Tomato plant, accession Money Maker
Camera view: tilt-top (135 deg); turntable rotation: 150 degrees
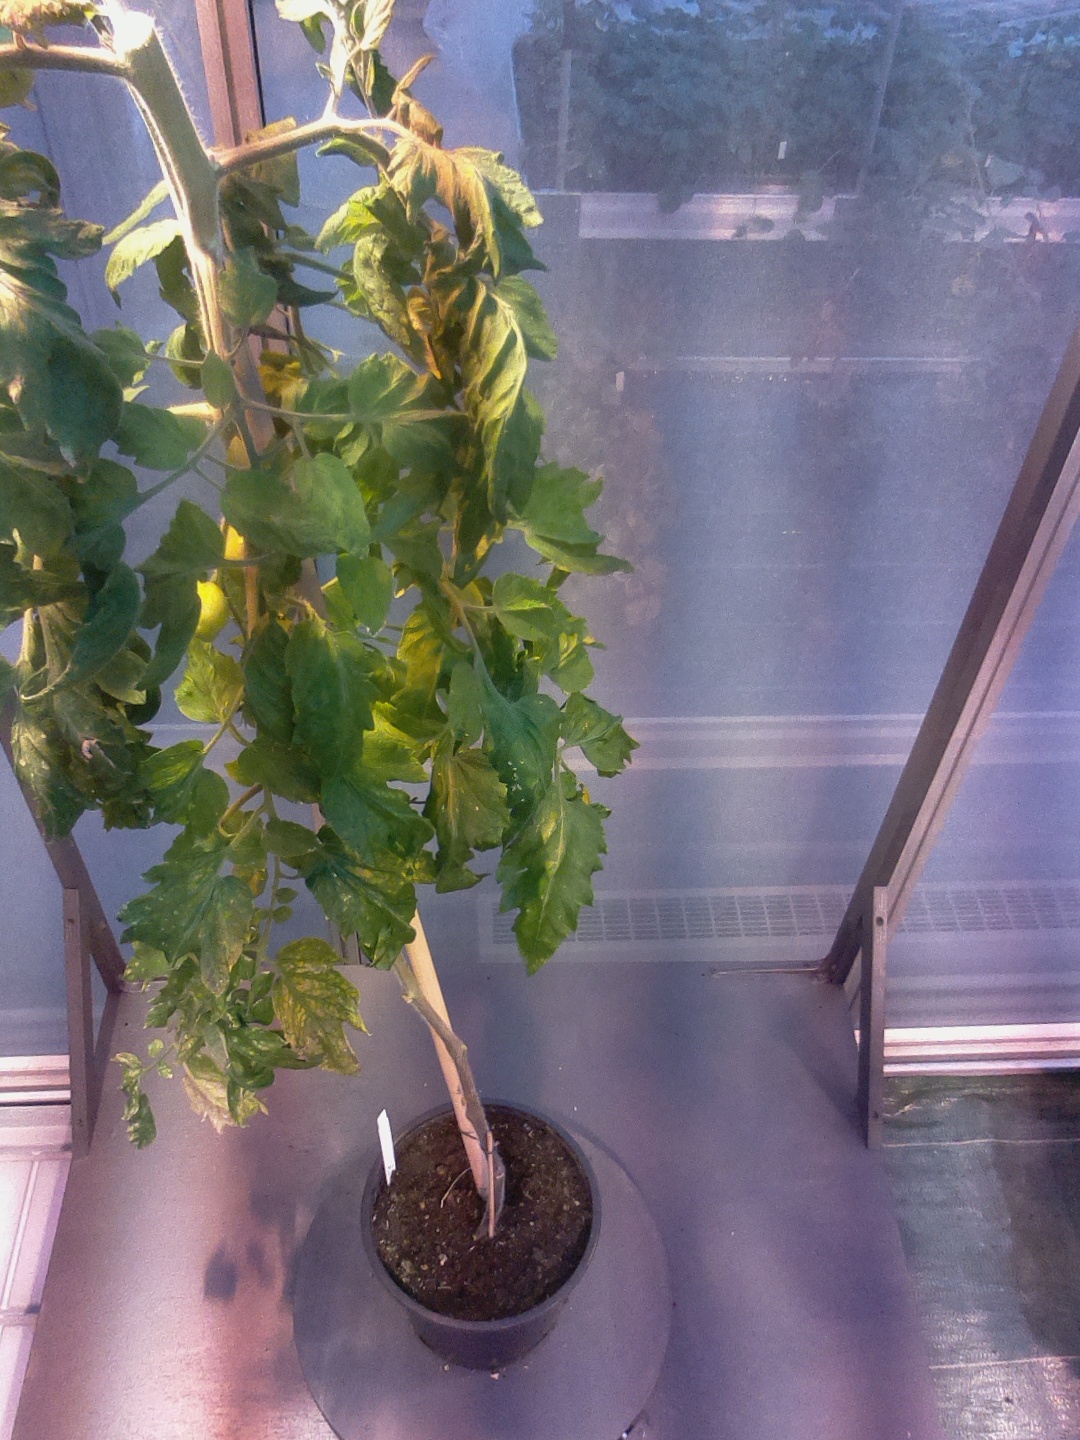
BBCH growth stage 75: 50%-60% of final fruit size